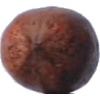
Label: Nut Pecan 1